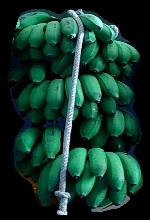
Variety: rasbale
Grade: grade2